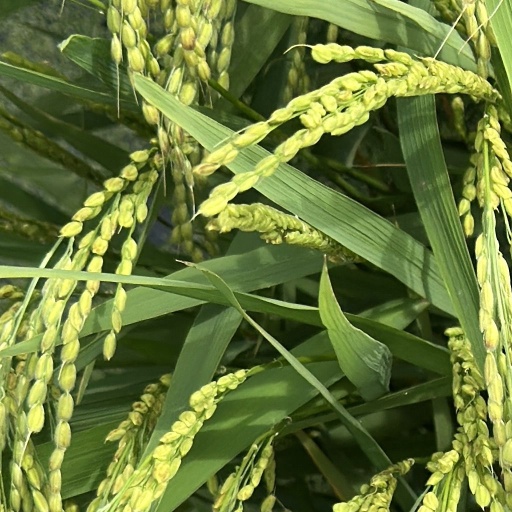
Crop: rice